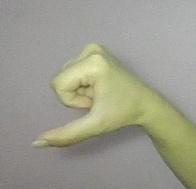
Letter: waw